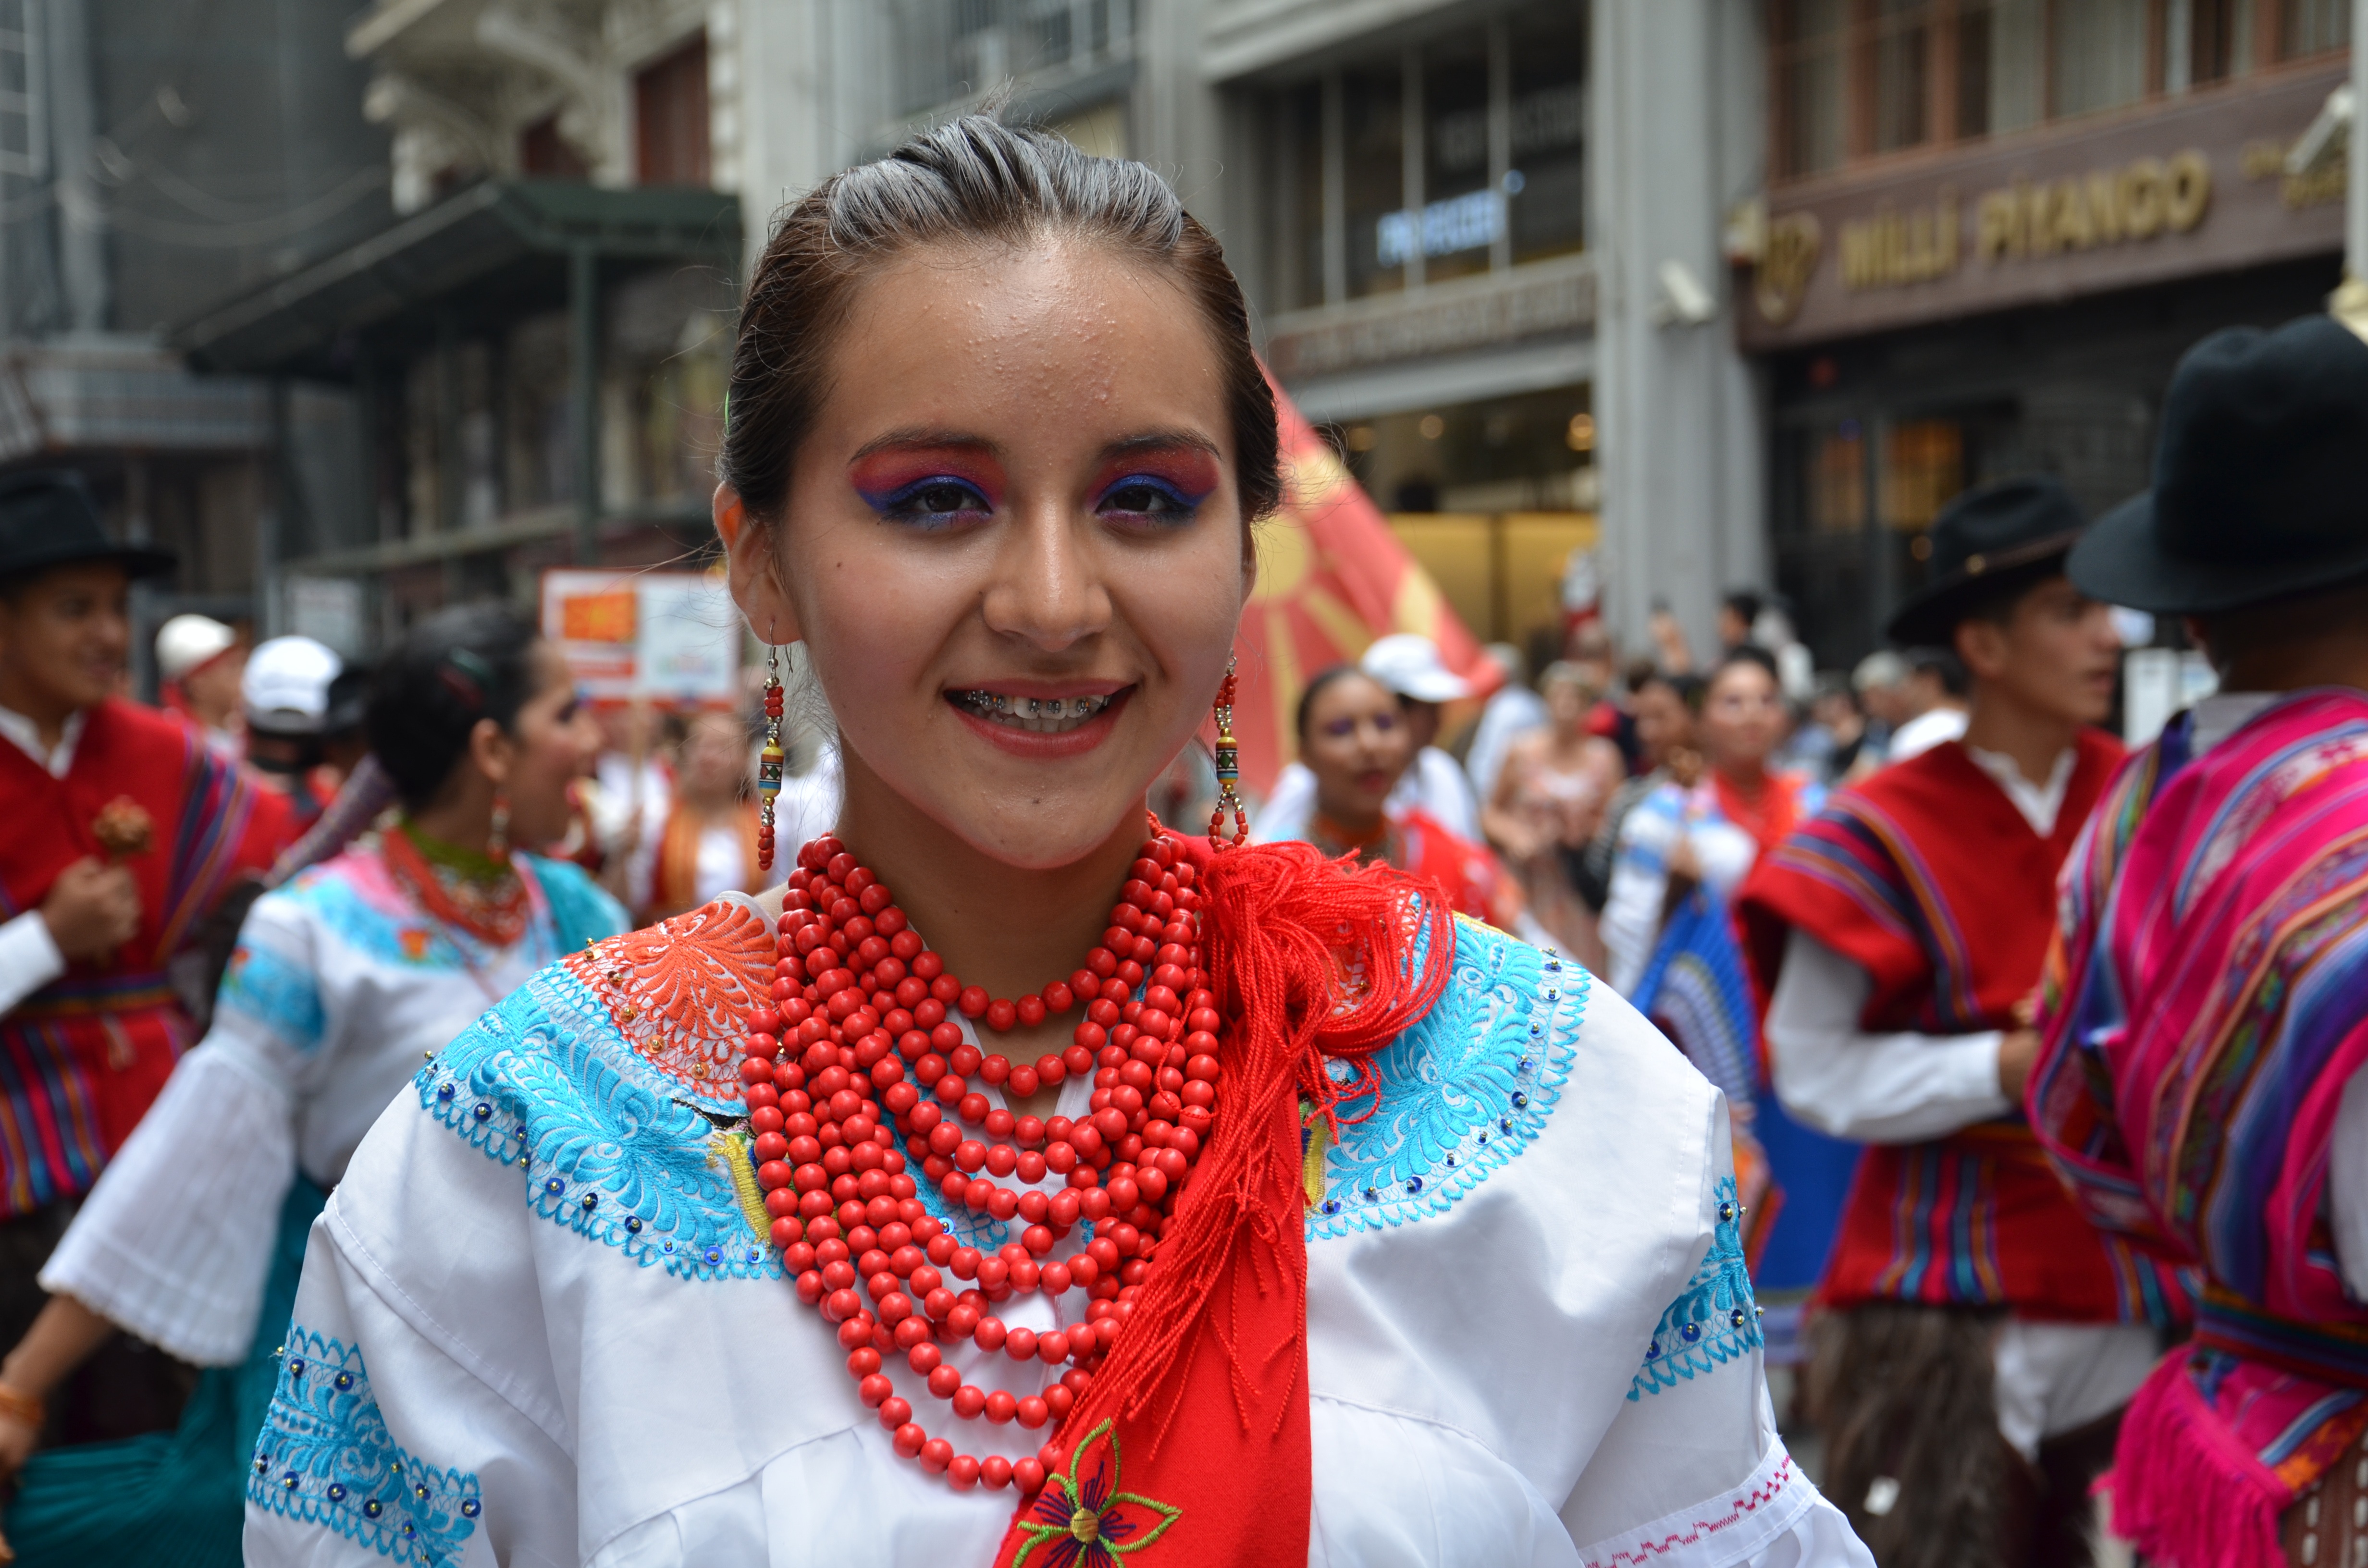
people, photo, carnival, smile, parade, festival, istanbul, event, tradition